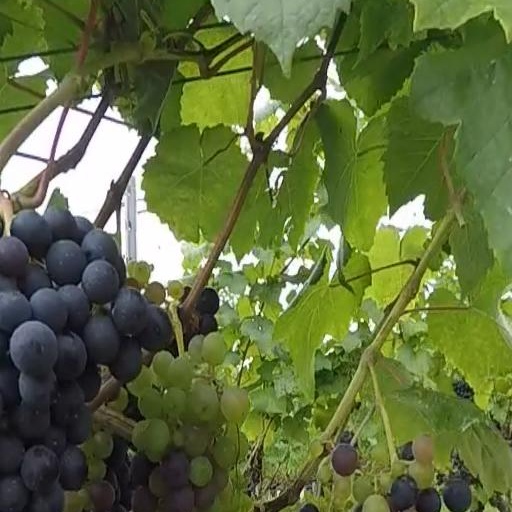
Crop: grape